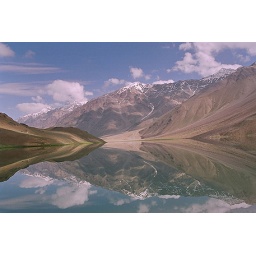
chandertal made on upon the chandera river is known for medicinal plants water among the mountains photo : ajay jalandhari